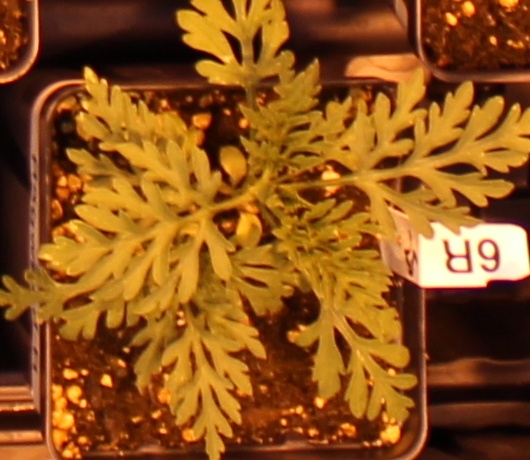
Label: Ragweed